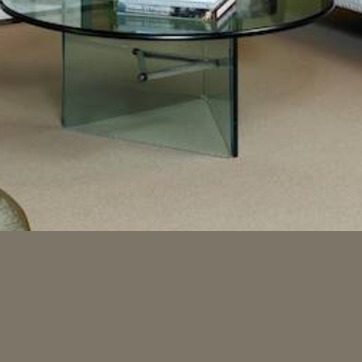
Material: carpet